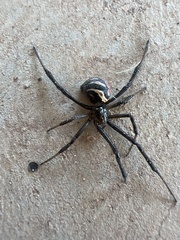
Species: Lactrodectus_hesperus